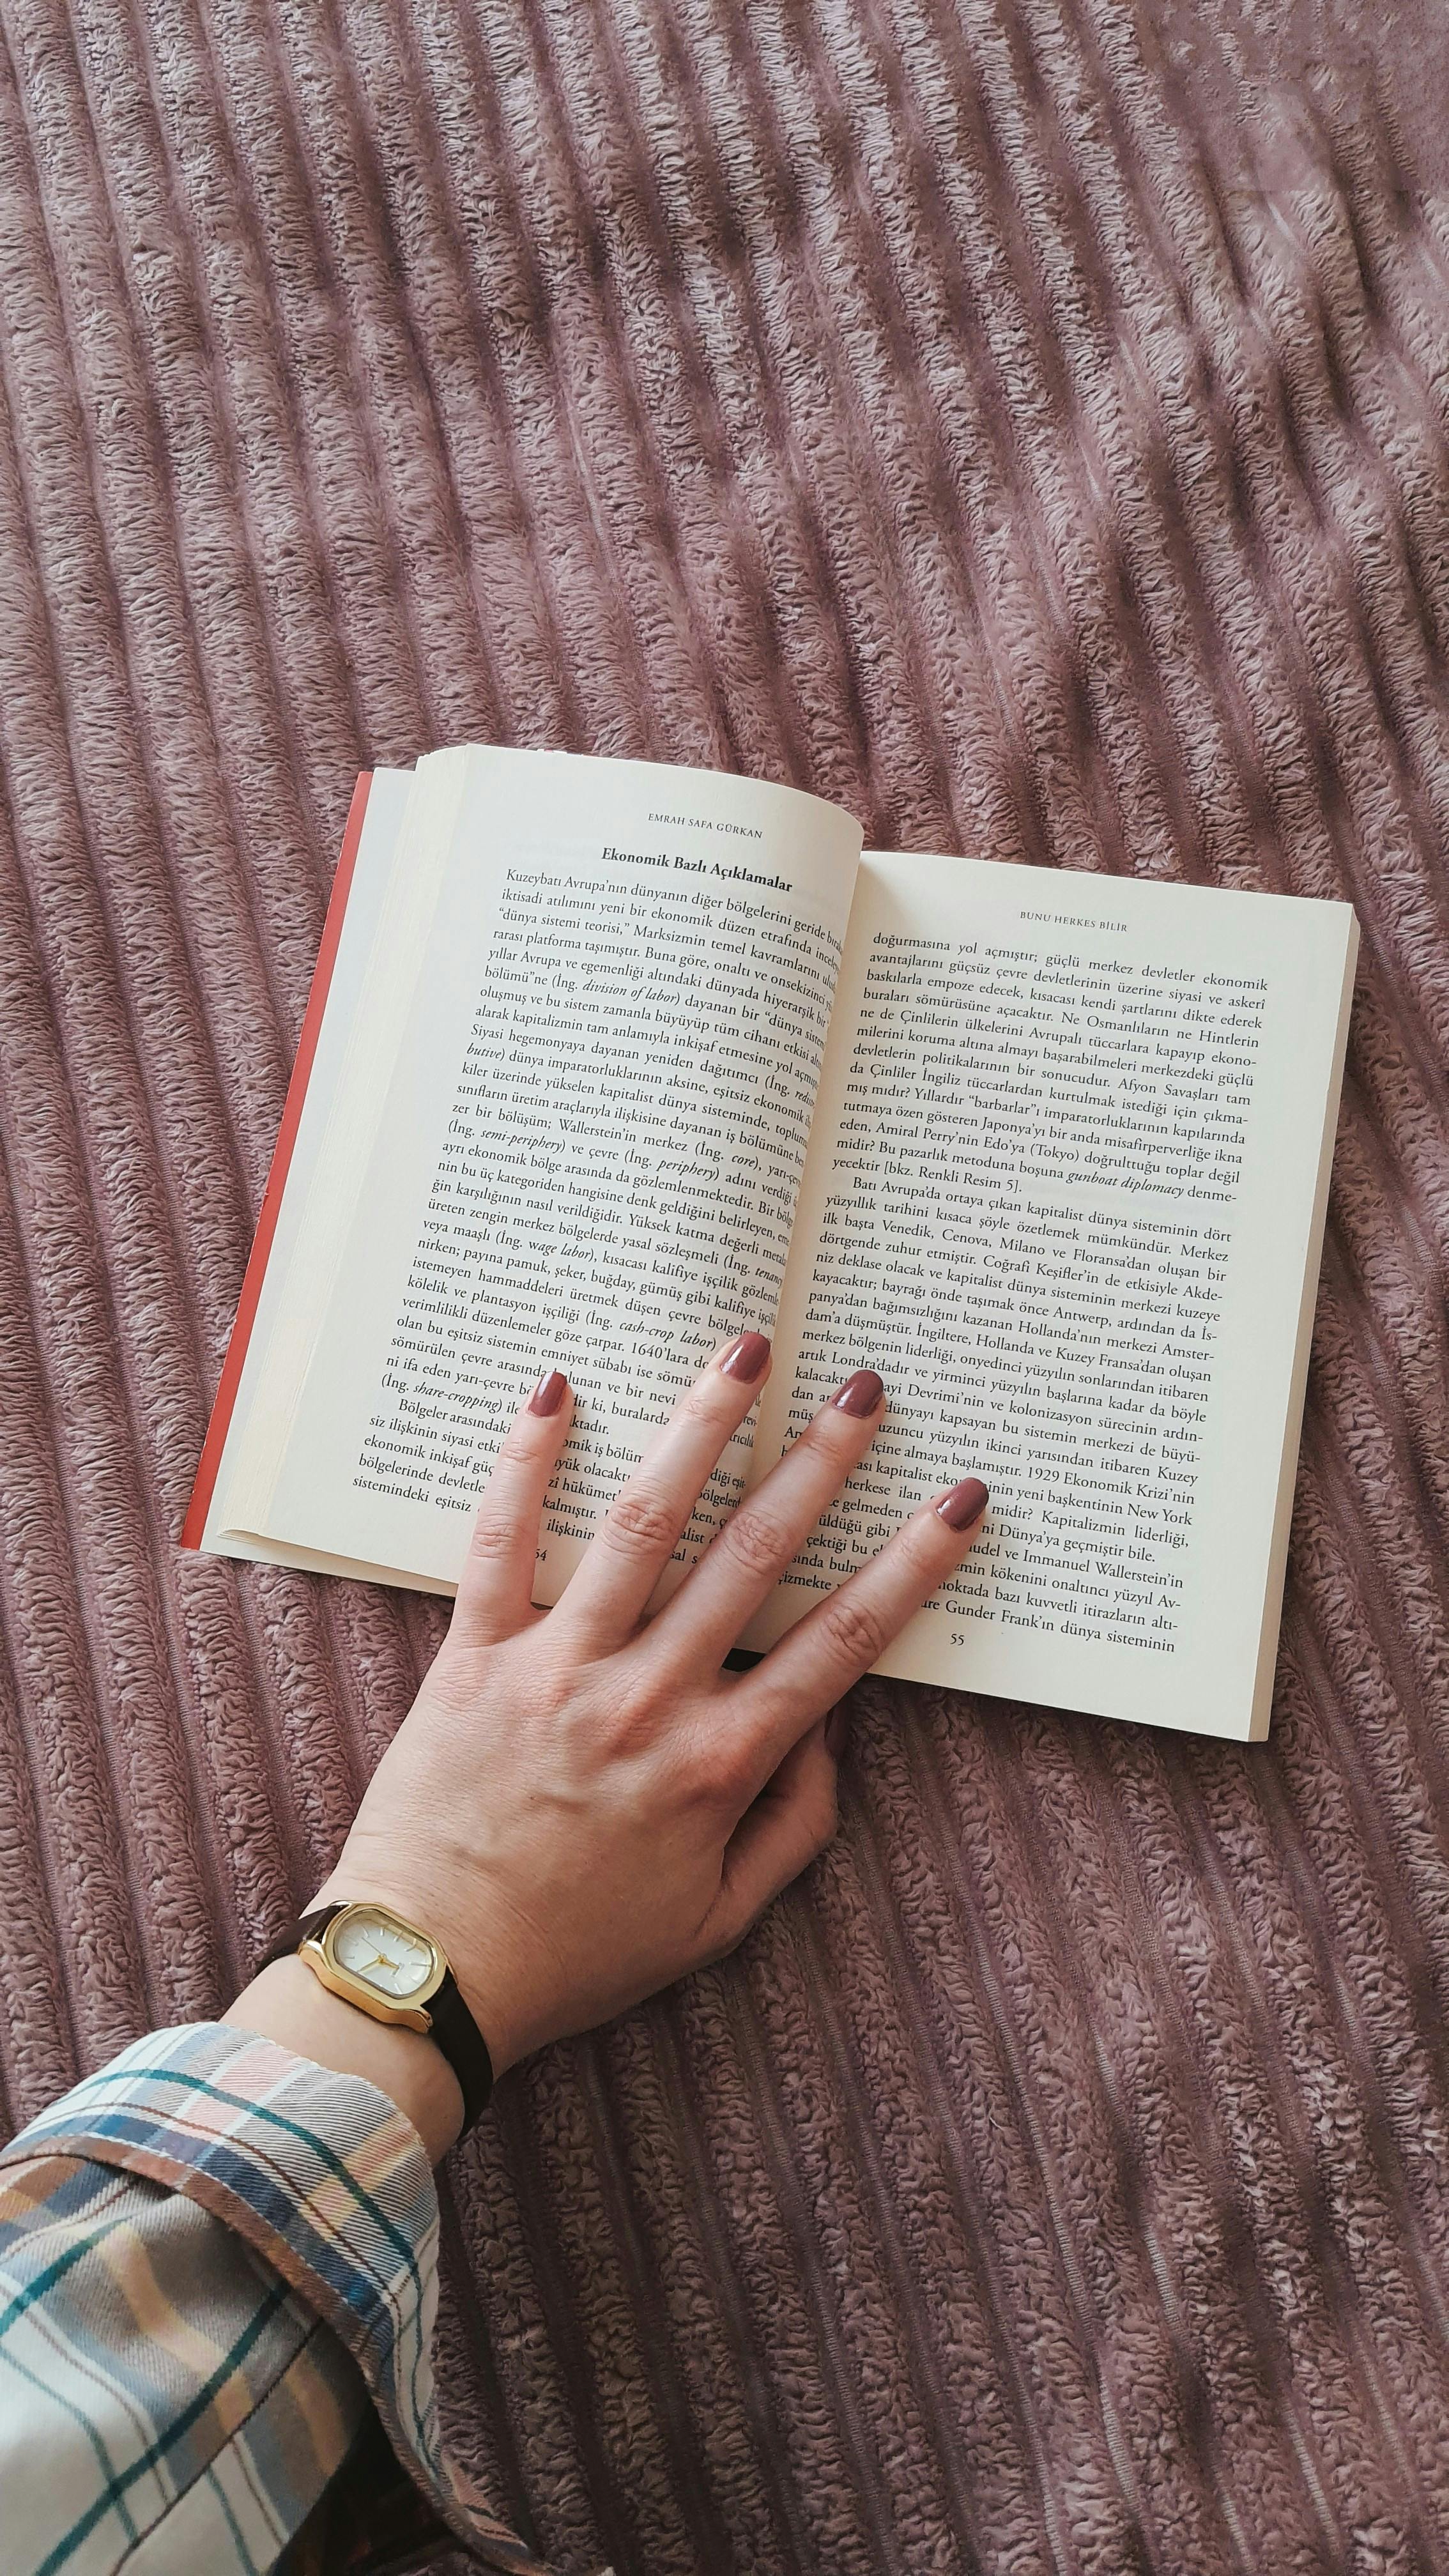
book, publication, gesture, finger, font, Material property, nail, thumb, wrist, design, paper, jewellery, writing, wood, paper product, reading, pattern, document, bracelet, flesh